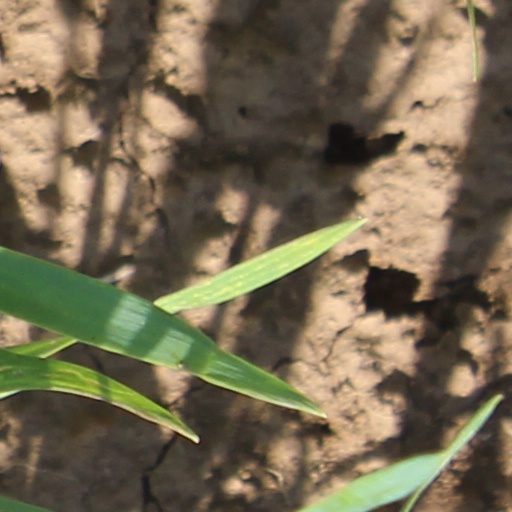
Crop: wheat